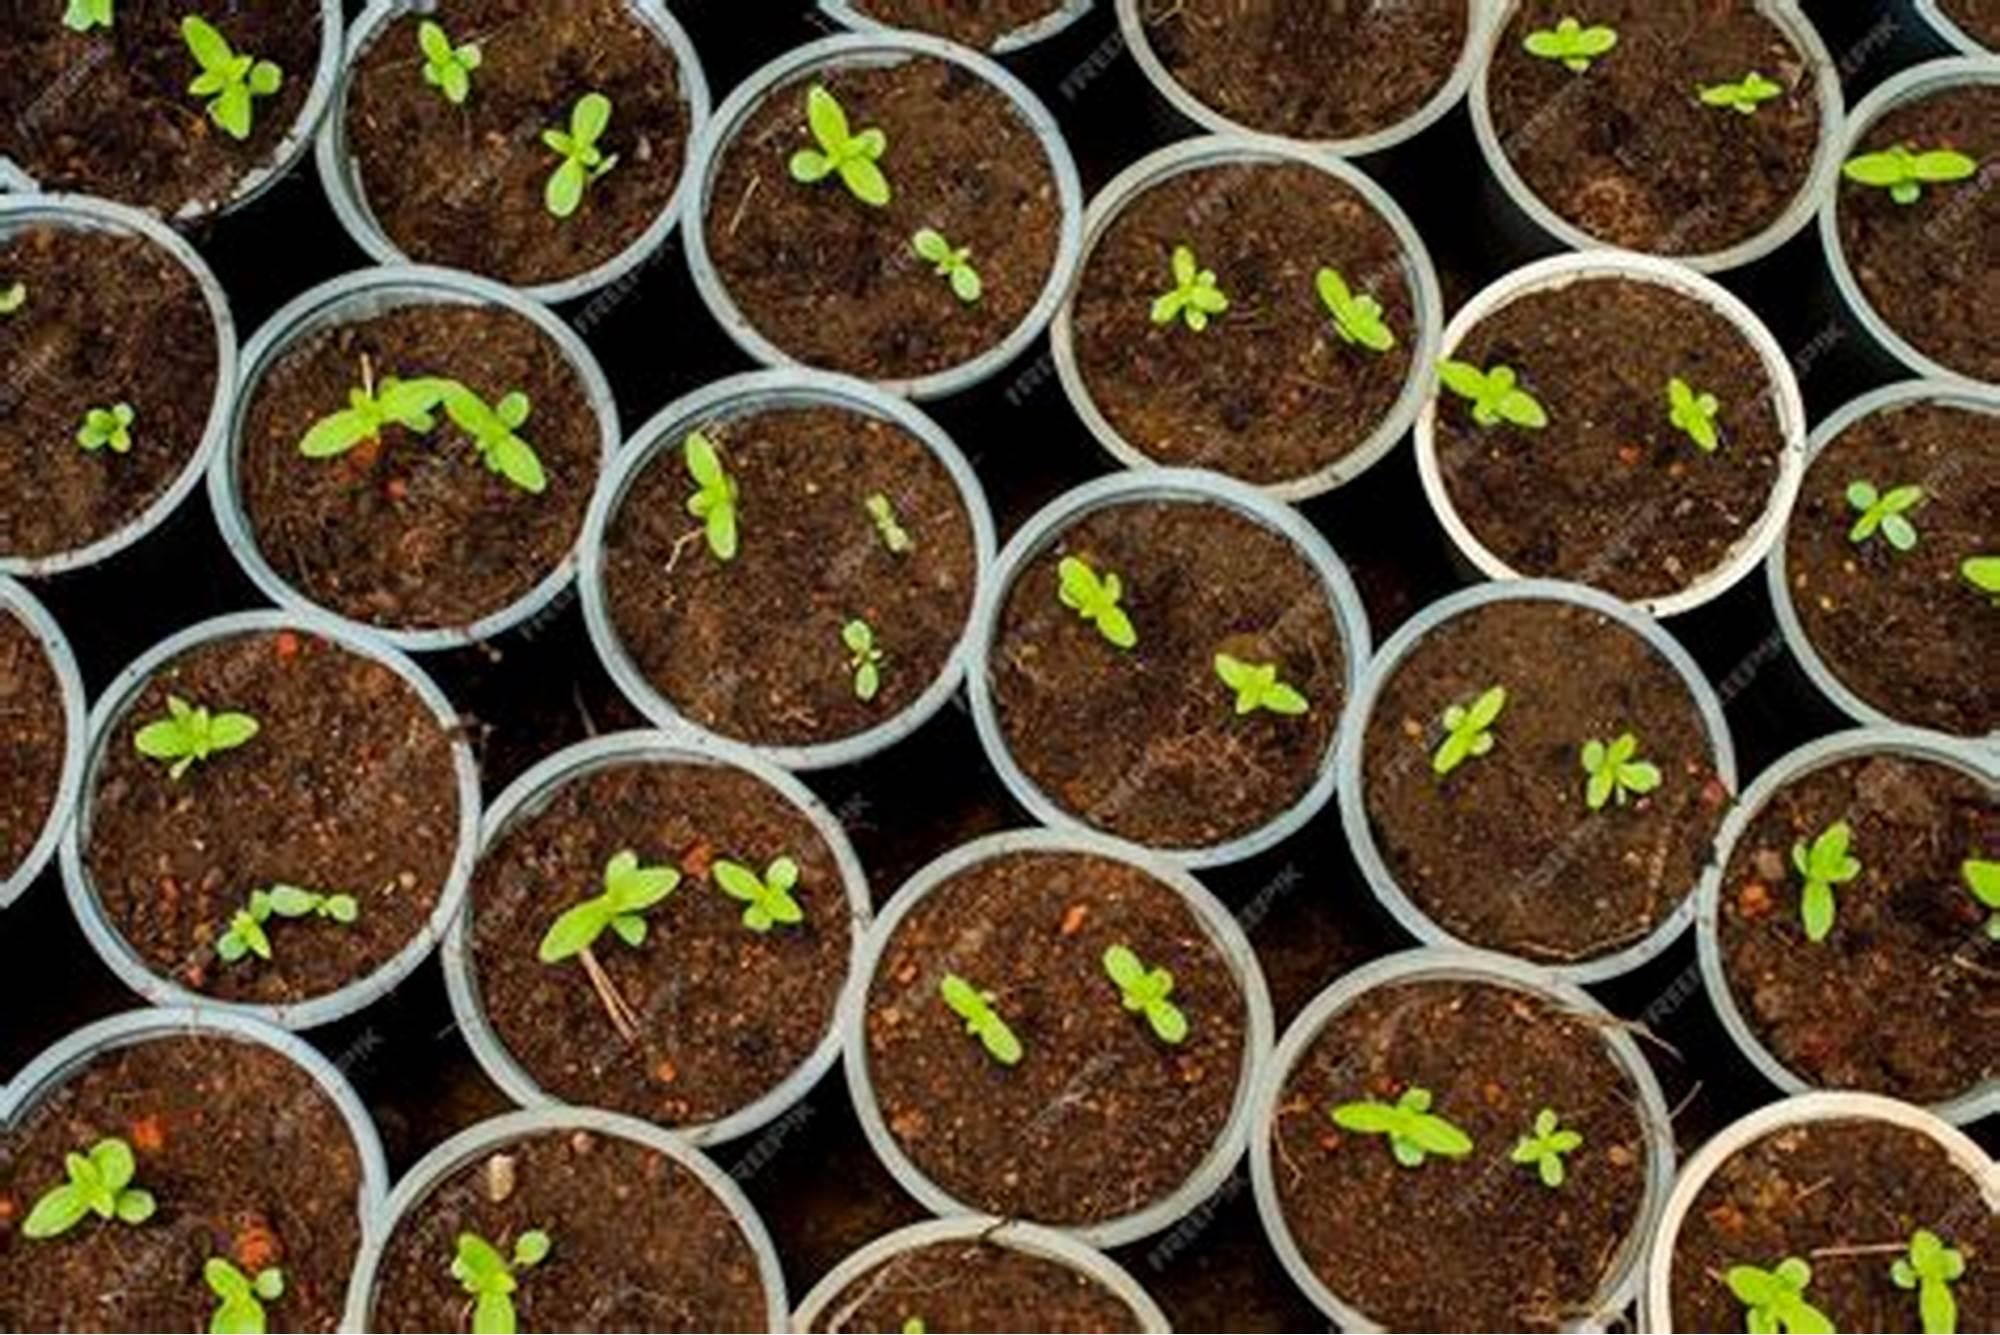
Mimea yenye rangi ya kijani kibichi, inaonyesha ishara ya kuendelea kuchipua, iliyooteshwa kwa kutumia njia ya mfumo wa kilimo cha kisasa. Mimea hiyo inatarajia kumpatia mkulima faida iliyokuwa kubwa kabisa hapo baadae.